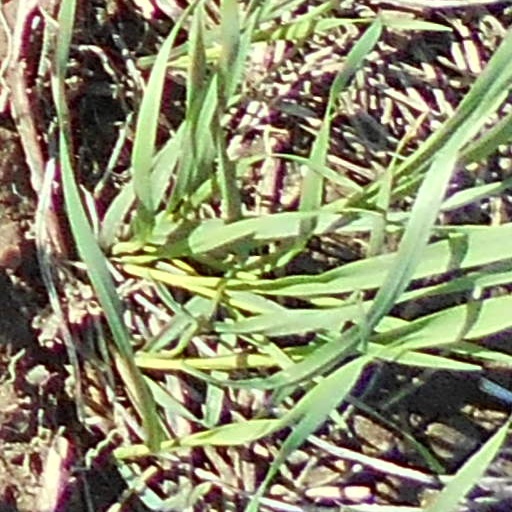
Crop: wheat